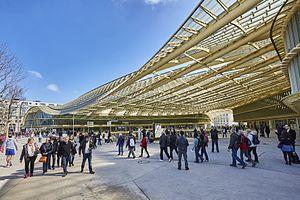
L'inauguration du Forum des Halles avec la Canopée a eu lieu en avril 2016.